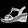
Label: Sandal